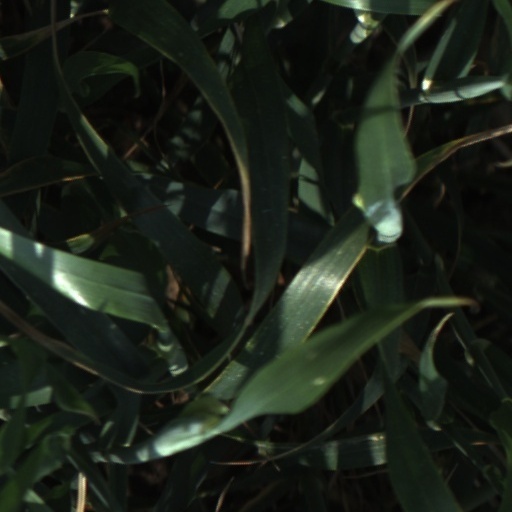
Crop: wheat